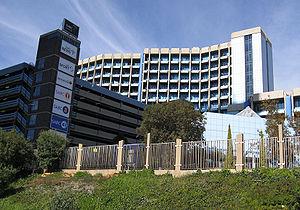
La South African Broadcasting Corporation est la compagnie de radio et de télévision de la république d'Afrique du Sud. Basée à Johannesburg, elle opère trois chaînes de télévision ainsi que dix-huit stations de radio nationales et régionales.